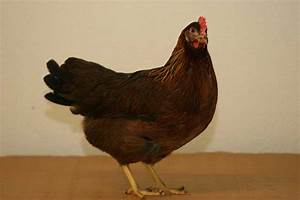
Label: chicken